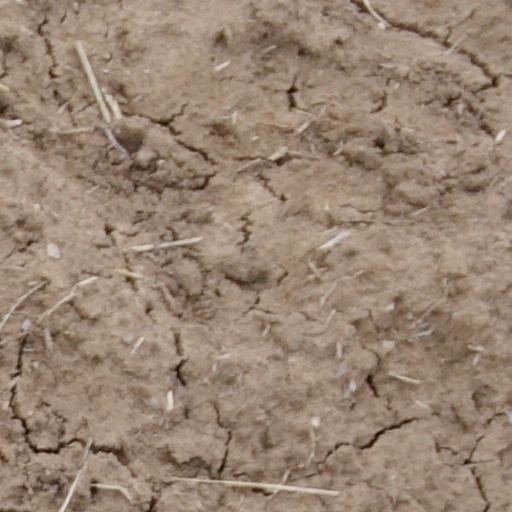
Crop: wheat